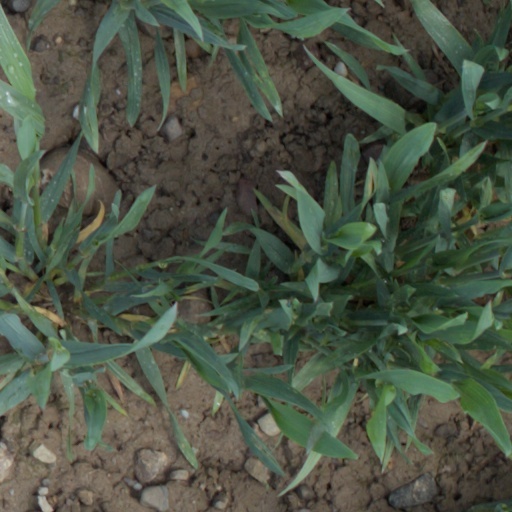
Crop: wheat